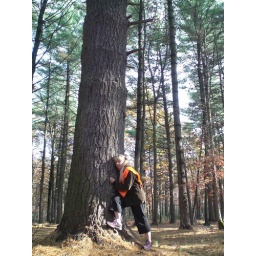
this is the big pine tree in the woods behind my house